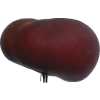
Label: nectarine_flat